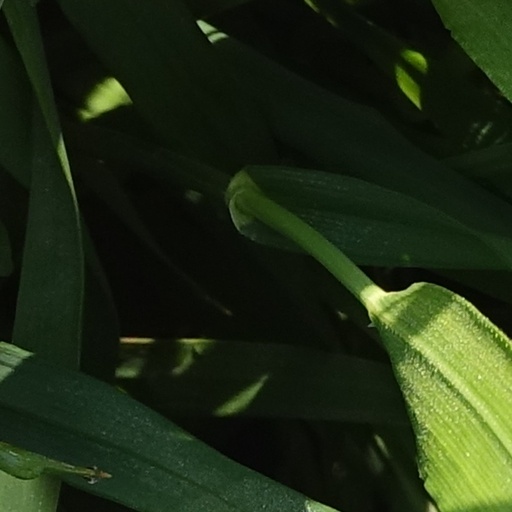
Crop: wheat